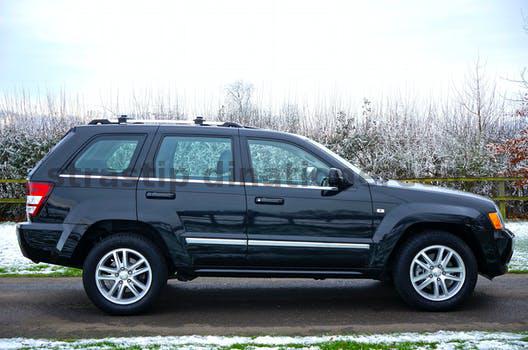
Label: Watermark